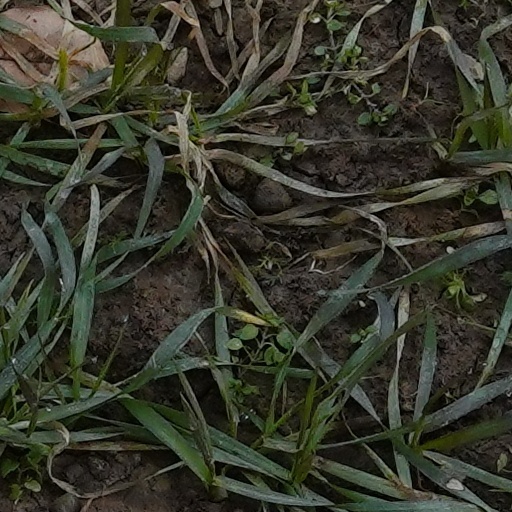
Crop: wheat